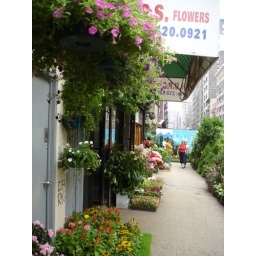
Christy said this is where they went in Project Runway, Season 2, for the flower dress challenge!